The Curse of Yig

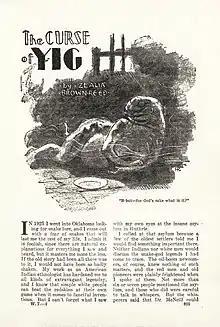
Title page of "The Curse of Yig" as it appeared in "Weird Tales", November 1929. Illustration by Hugh Rankin.

"The Curse of Yig" is a 1929 short story co-written by H. P. Lovecraft and Zealia Bishop that introduces Yig, "The Father of Serpents".